Transport in Karnataka

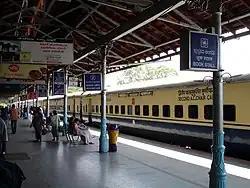
Shatabdi Express parked at Mysore railway station

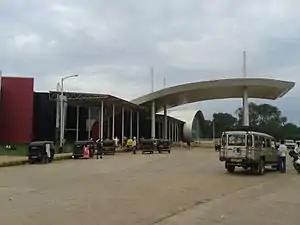
Hubbali railway station built in Modern architecture style as opposed to Karnataka architecture syle

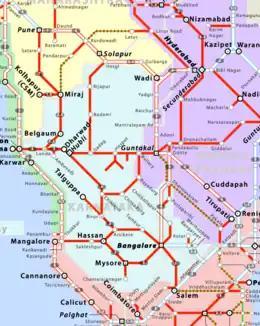
Map of South Western Railway zone

The total length of rail track in Karnataka is 3089 km For a long time after independence, the railway network in the state was under the Southern and Western railway zones which were headquartered at Chennai and Mumbai respectively. The South Western Zone, headquartered at Hubballi was created in 2003 thus fulfilling a long-standing demand of the state. Several parts of the state now come under this zone with the remaining being under Southern Railways. Coastal Karnataka is covered under the Konkan railway network, a project that is regarded as one of the feats of Indian engineering and included the construction of a bridge of length across the river Sharavathi at Honnavar and a tunnel of length at Karwar. Bengaluru, the capital city, is extensively connected with inter-state destinations while other important cities and towns in the state are not so well-connected. The train connectivity within Karnataka has improved since K.H.Muniyappa, Member of Parliament from Kolar